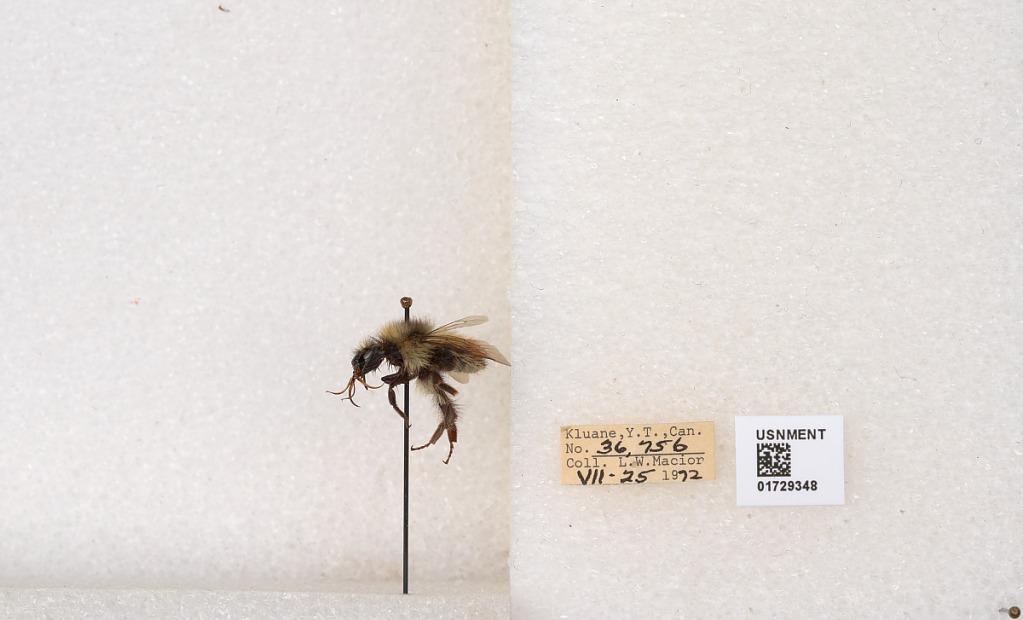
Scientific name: Bombus flavifrons Cresson
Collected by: L. Macior
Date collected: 1972-7-25
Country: Canada
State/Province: Yukon Territory
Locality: Kluane National Park and Reserve
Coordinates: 60.7493, -139.504